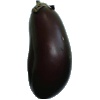
Label: eggplant